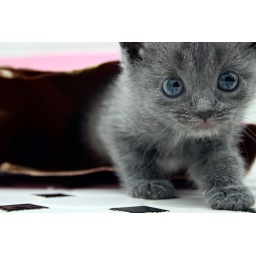
kitten in the bag